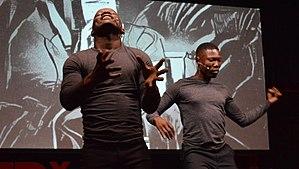
La culture de l'Afrique du Sud, pays d'Afrique australe, désigne d'abord les pratiques culturelles observables de ses 56 000 000 d'habitants.